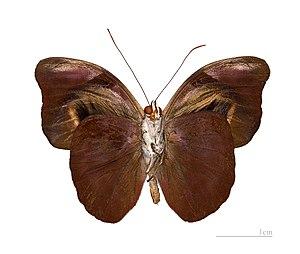
Catonephele acontius est une espèce de papillons de la famille des Nymphalidae, sous famille des Biblidinae, tribu des Biblidini, sous tribu des Epicaliini et genre Catonephele. C'est l'espèce type pour le genre.